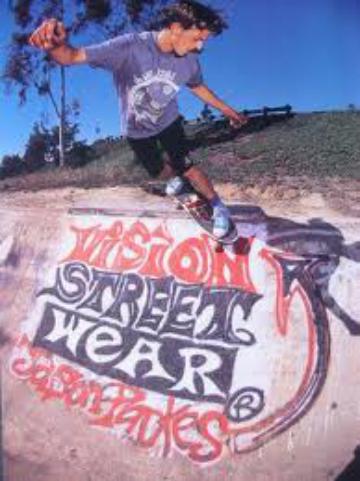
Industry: Clothes